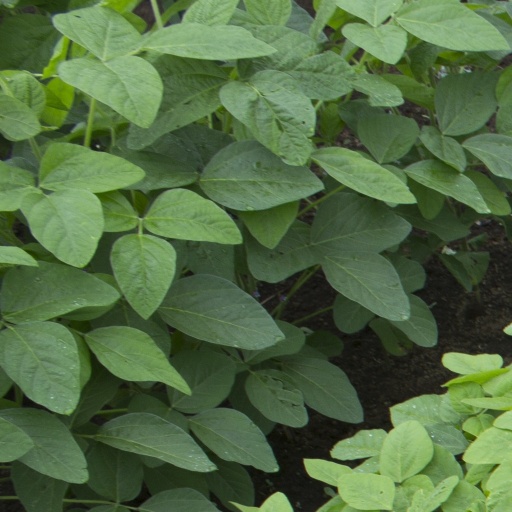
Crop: soybean